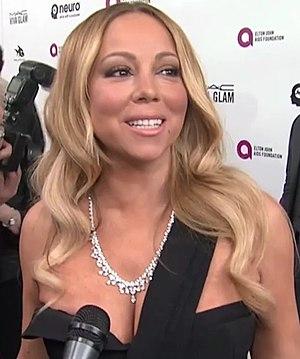
Mariah Carey [məˈɹaɪə ˈkɛəɹi], née le 27 mars 1970 à Huntington, est une auteure-compositrice-interprète, actrice et femme d'affaires américaine.